First Congo War

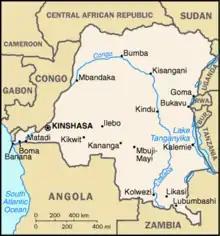
Map of Zaire in 1996

According to expert observers, as well as Kagame himself, Rwanda played the largest role of a foreign actor, if not the largest role of all, in the First Congo War. Kigali was instrumental in the formation of the AFDL and sent its own troops to fight alongside the rebels. While its actions were originally sparked by the security threat posed by the Zairian-based "génocidaires," Kigali was pursuing multiple goals during its invasion of Zaire.